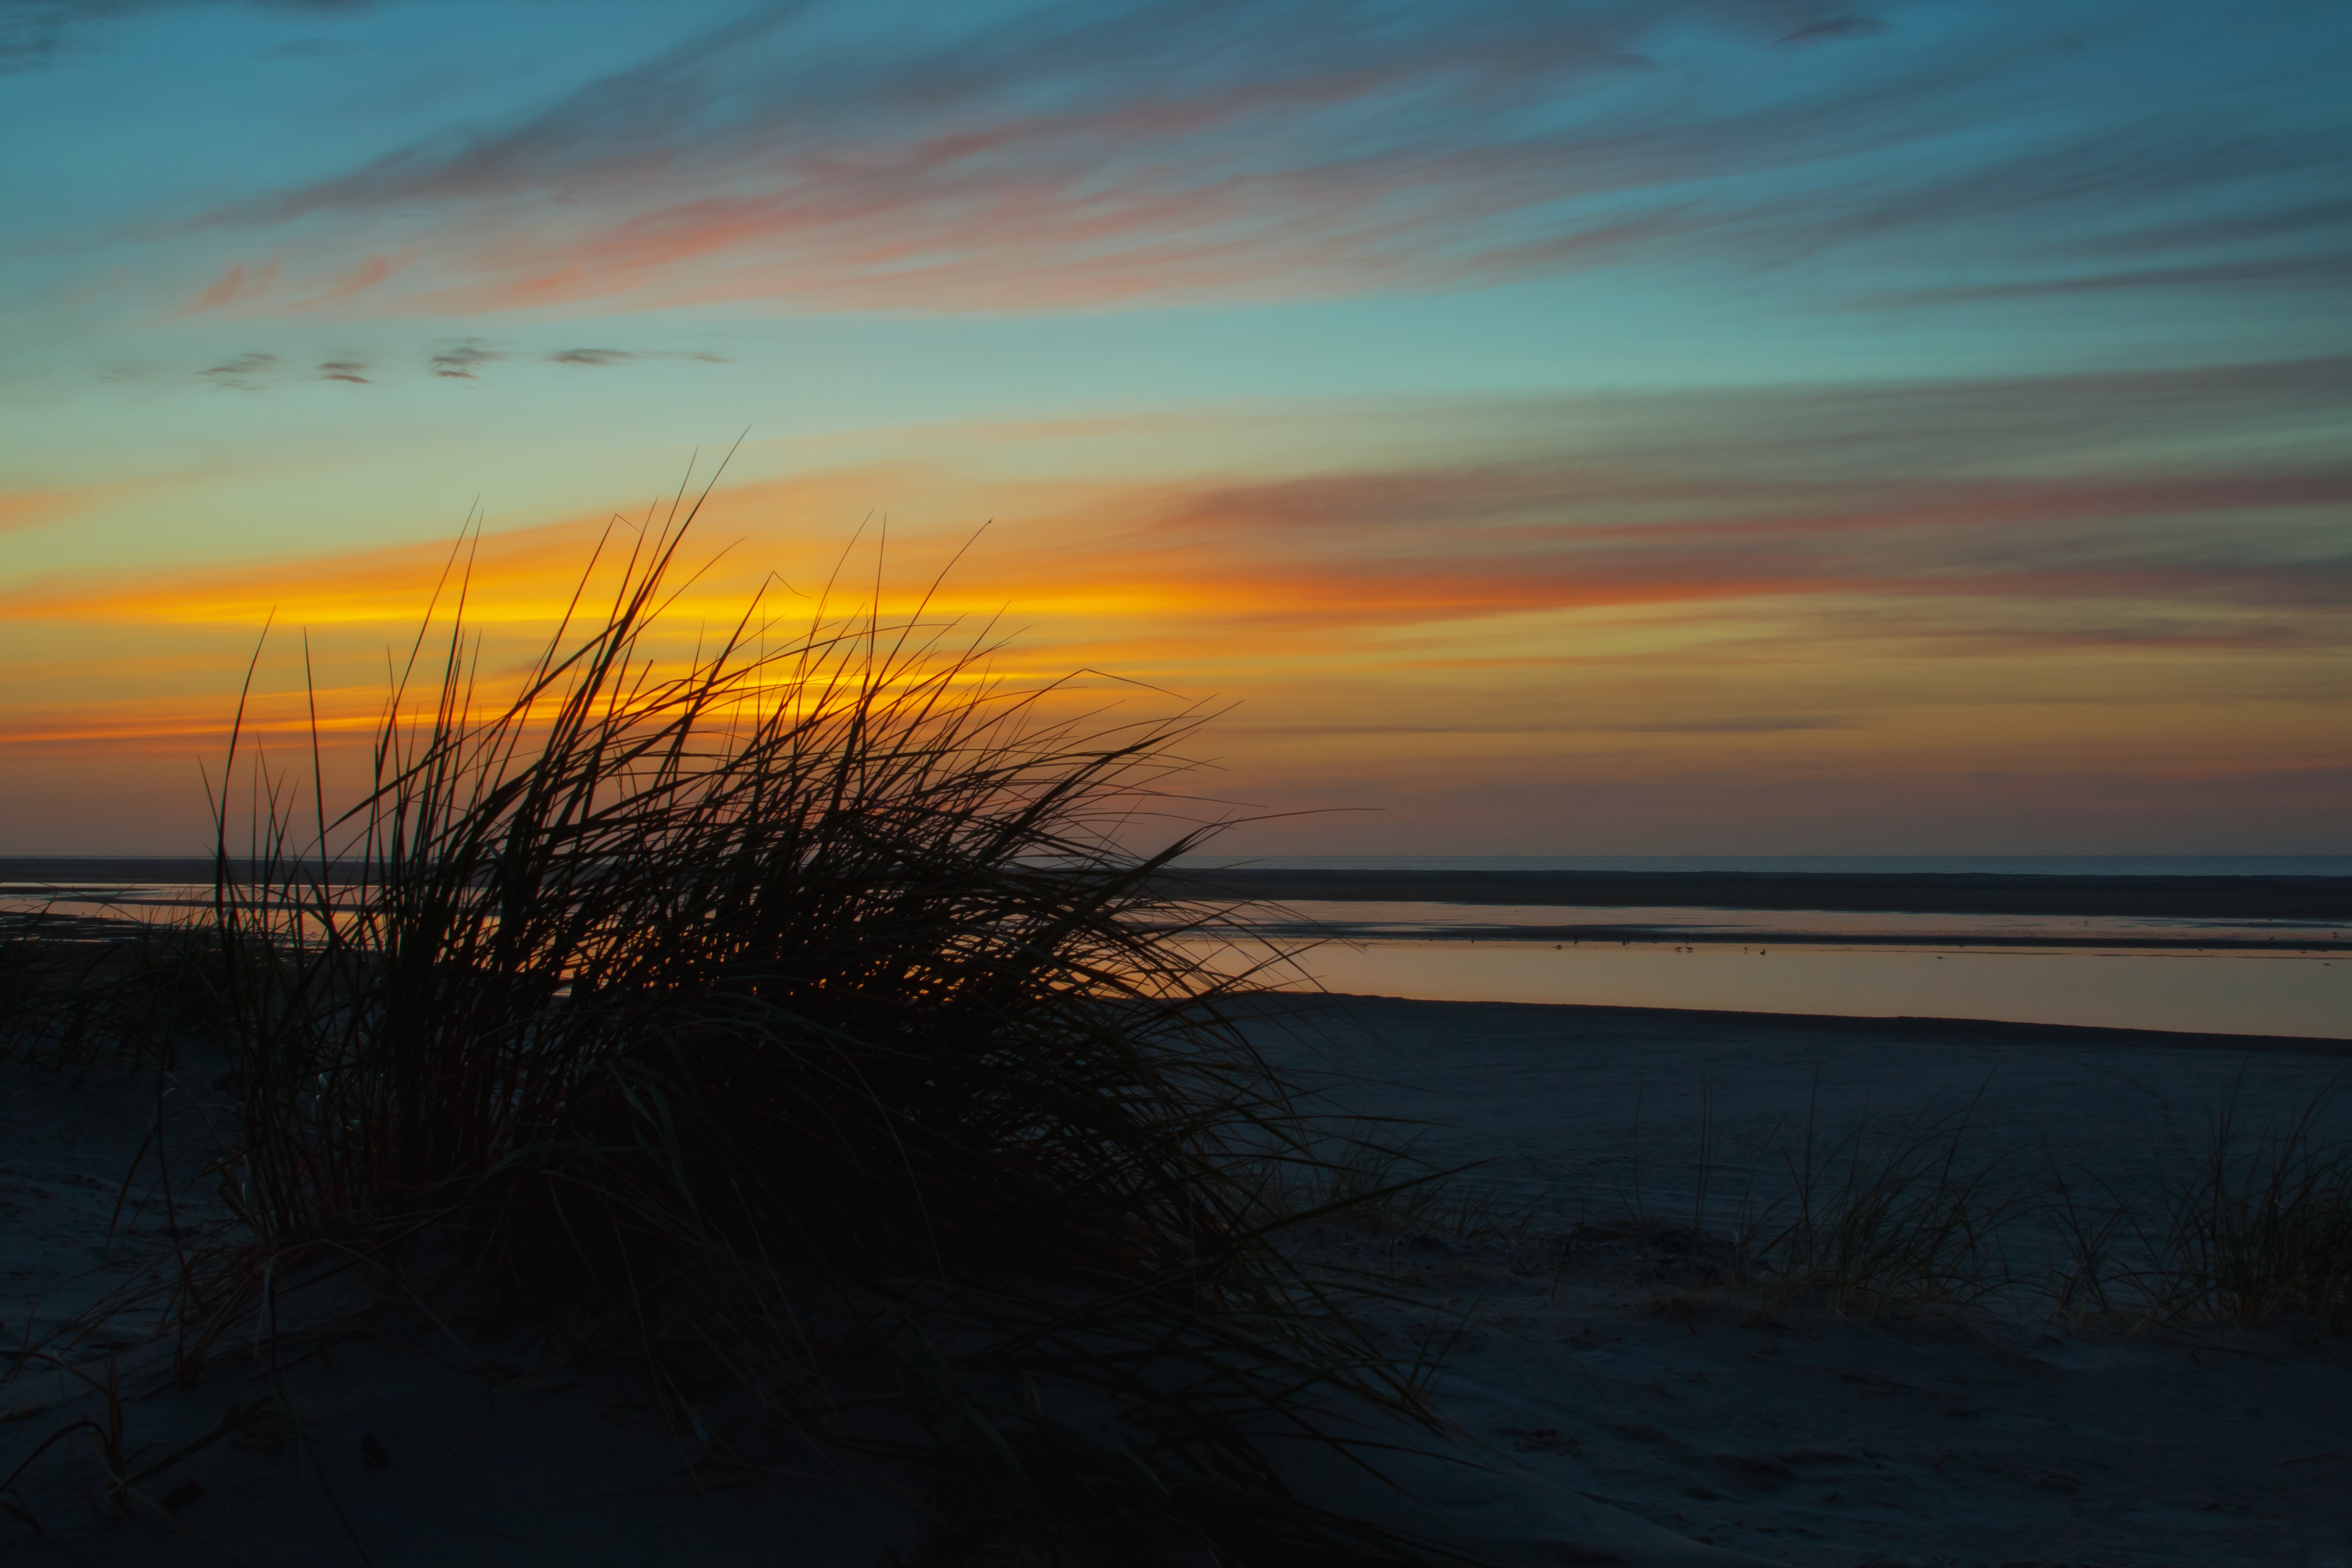
beach, sea, coast, sand, ocean, horizon, cloud, sky, sun, sunrise, sunset, sunlight, morning, shore, wave, dawn, dusk, evening, reflection, body of water, holland, clouds, abendstimmung, afterglow, evening sky, setting sun, sun and sea, by the sea, wind wave